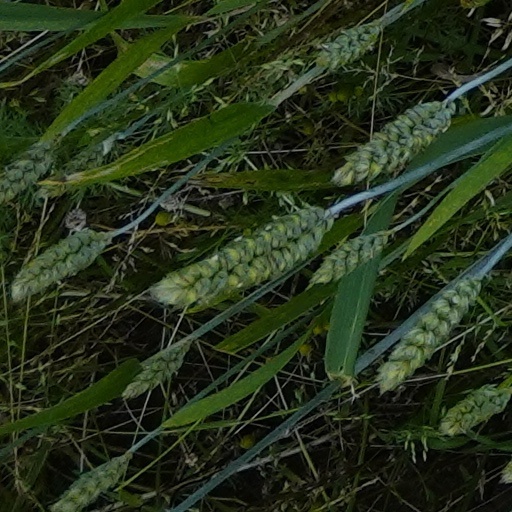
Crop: wheat